Ike Kligerman Barkley

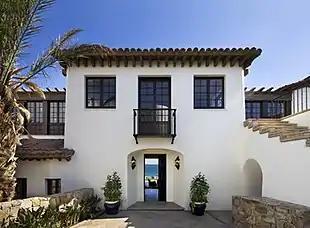
Ike Kligerman Barkley, Mexico Beach Retreat, Cabo San Lucas, Mexico, 2009

IKB's stylistic range extended beyond Shingle Style in numerous designs responding to diverse conditions, vernacular styles and client preferences. In Green Springs Farm (Louisa, Virginia (2004), the firm reconciled the clients' desire for an informal farmhouse with a historic locale known for symmetrical, classical homes. It combined iconic formal elements of traditional southern homes with a rambling, seemingly ad-hoc assemblage of Acropolis-inspired, white Greek Revival forms. Hawaiian Longhouse (Maui, Hawaii, 2004) offered a diametrically contrasting aesthetic and geography, resurrecting the single-story, thatched-roof Polynesian longhouse style—including a soaring great room—unexpectedly paired with Shingle-Style features and a second-level master offering ocean views. In the Tropical Split-Level (Kaanapali, Hawaii, 2006), the firm distilled island, bungalow and Mediterranean elements in a contemporary design that freed the vernacular styles of strict precedent. Mexico Beach Retreat (Cabo San Lucas, Mexico, 2009) used a "divided house" approach to integrate a mandated Mexican village vernacular style with contemporary villa design; the street-facing exterior featured traditional peaked tile roofs and multipane windows, while the ocean side offered sweeping, modern rounded forms, glass expanses and a curved, dissolving pool.